Nominalia of the Bulgarian Khans

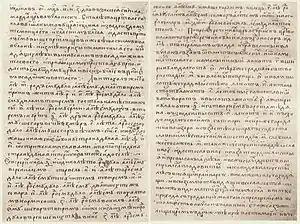
"Petrograd Manuscript" of the "Nominalia".

The Nominalia of the Bulgarian Khans is a short text which is presumed to contain the names of some early Bulgar rulers, their clans, the year of their ascending to the throne according to the cyclic Bulgar calendar and the length of their rule, including the times of joint rule and civil war. It is written in Church Slavonic, but contains a large number of Bulgar names and date terms. The manuscript also does not contain any reference that this is a list of rulers of Bulgaria.